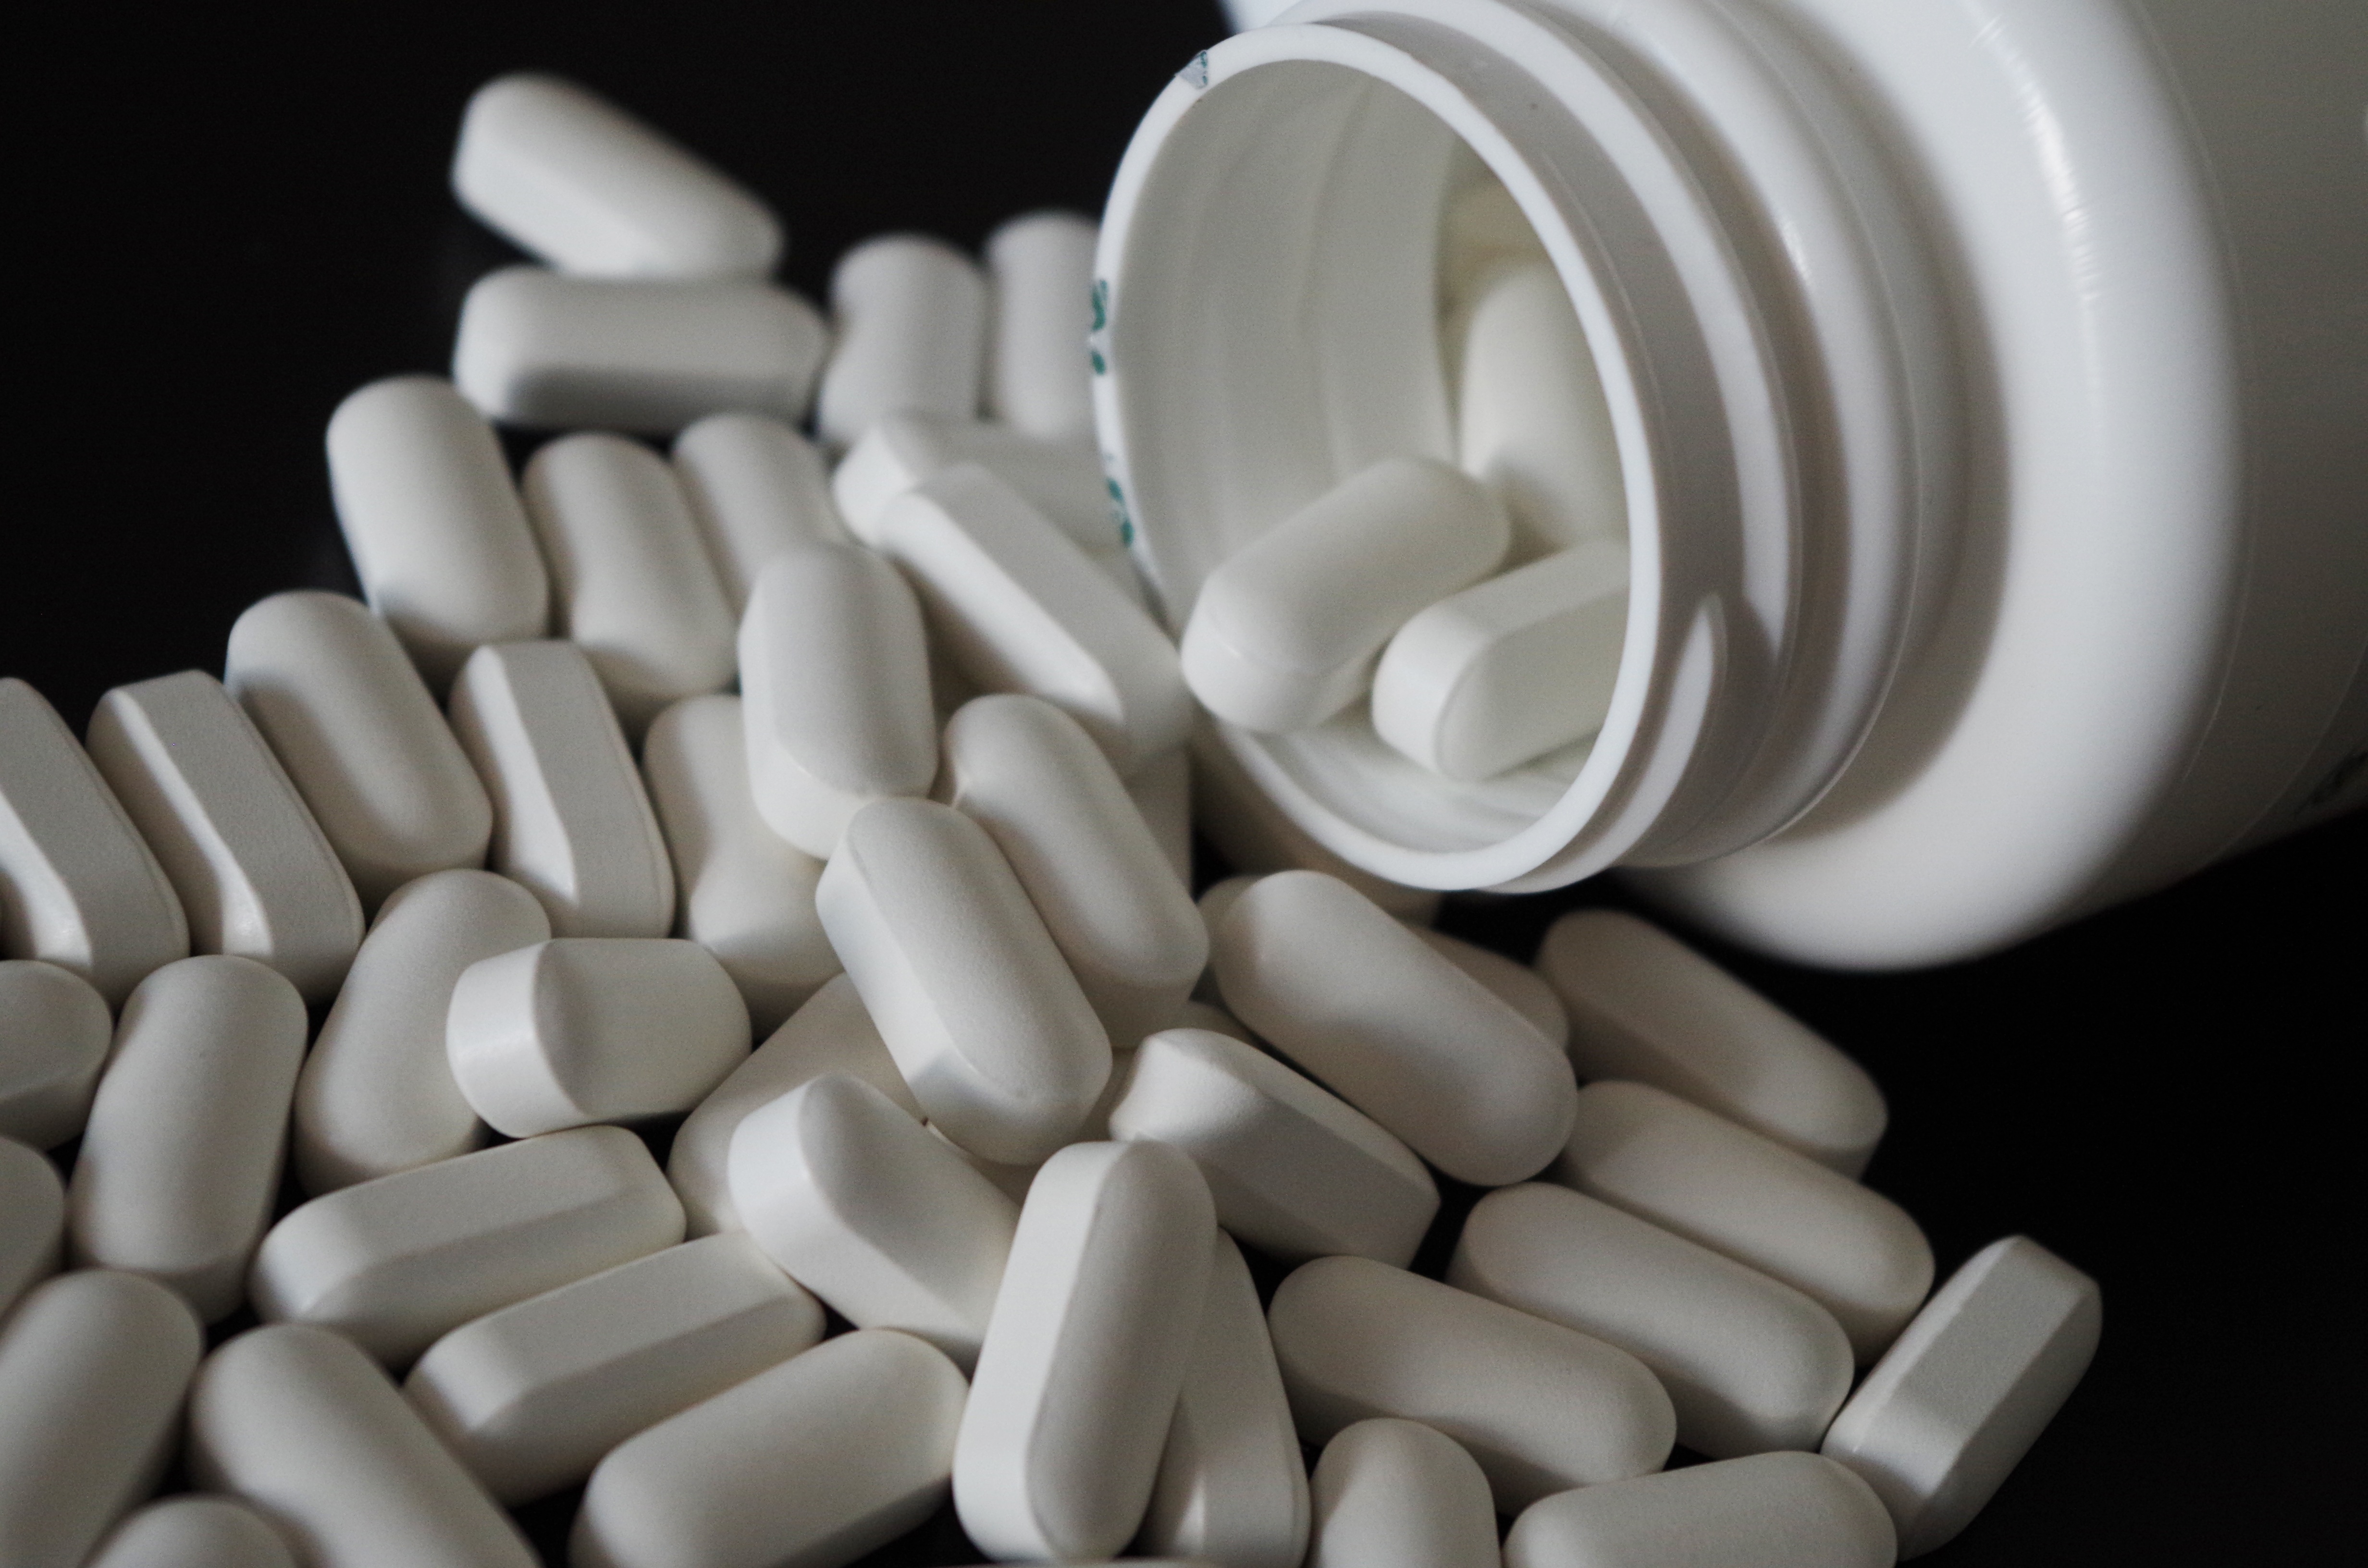
white, medicine, pharmacy, drug, vitamins, medical, sick, medication, disease, pharmaceutical drug, diet pills, multivitamin